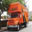
Label: truck